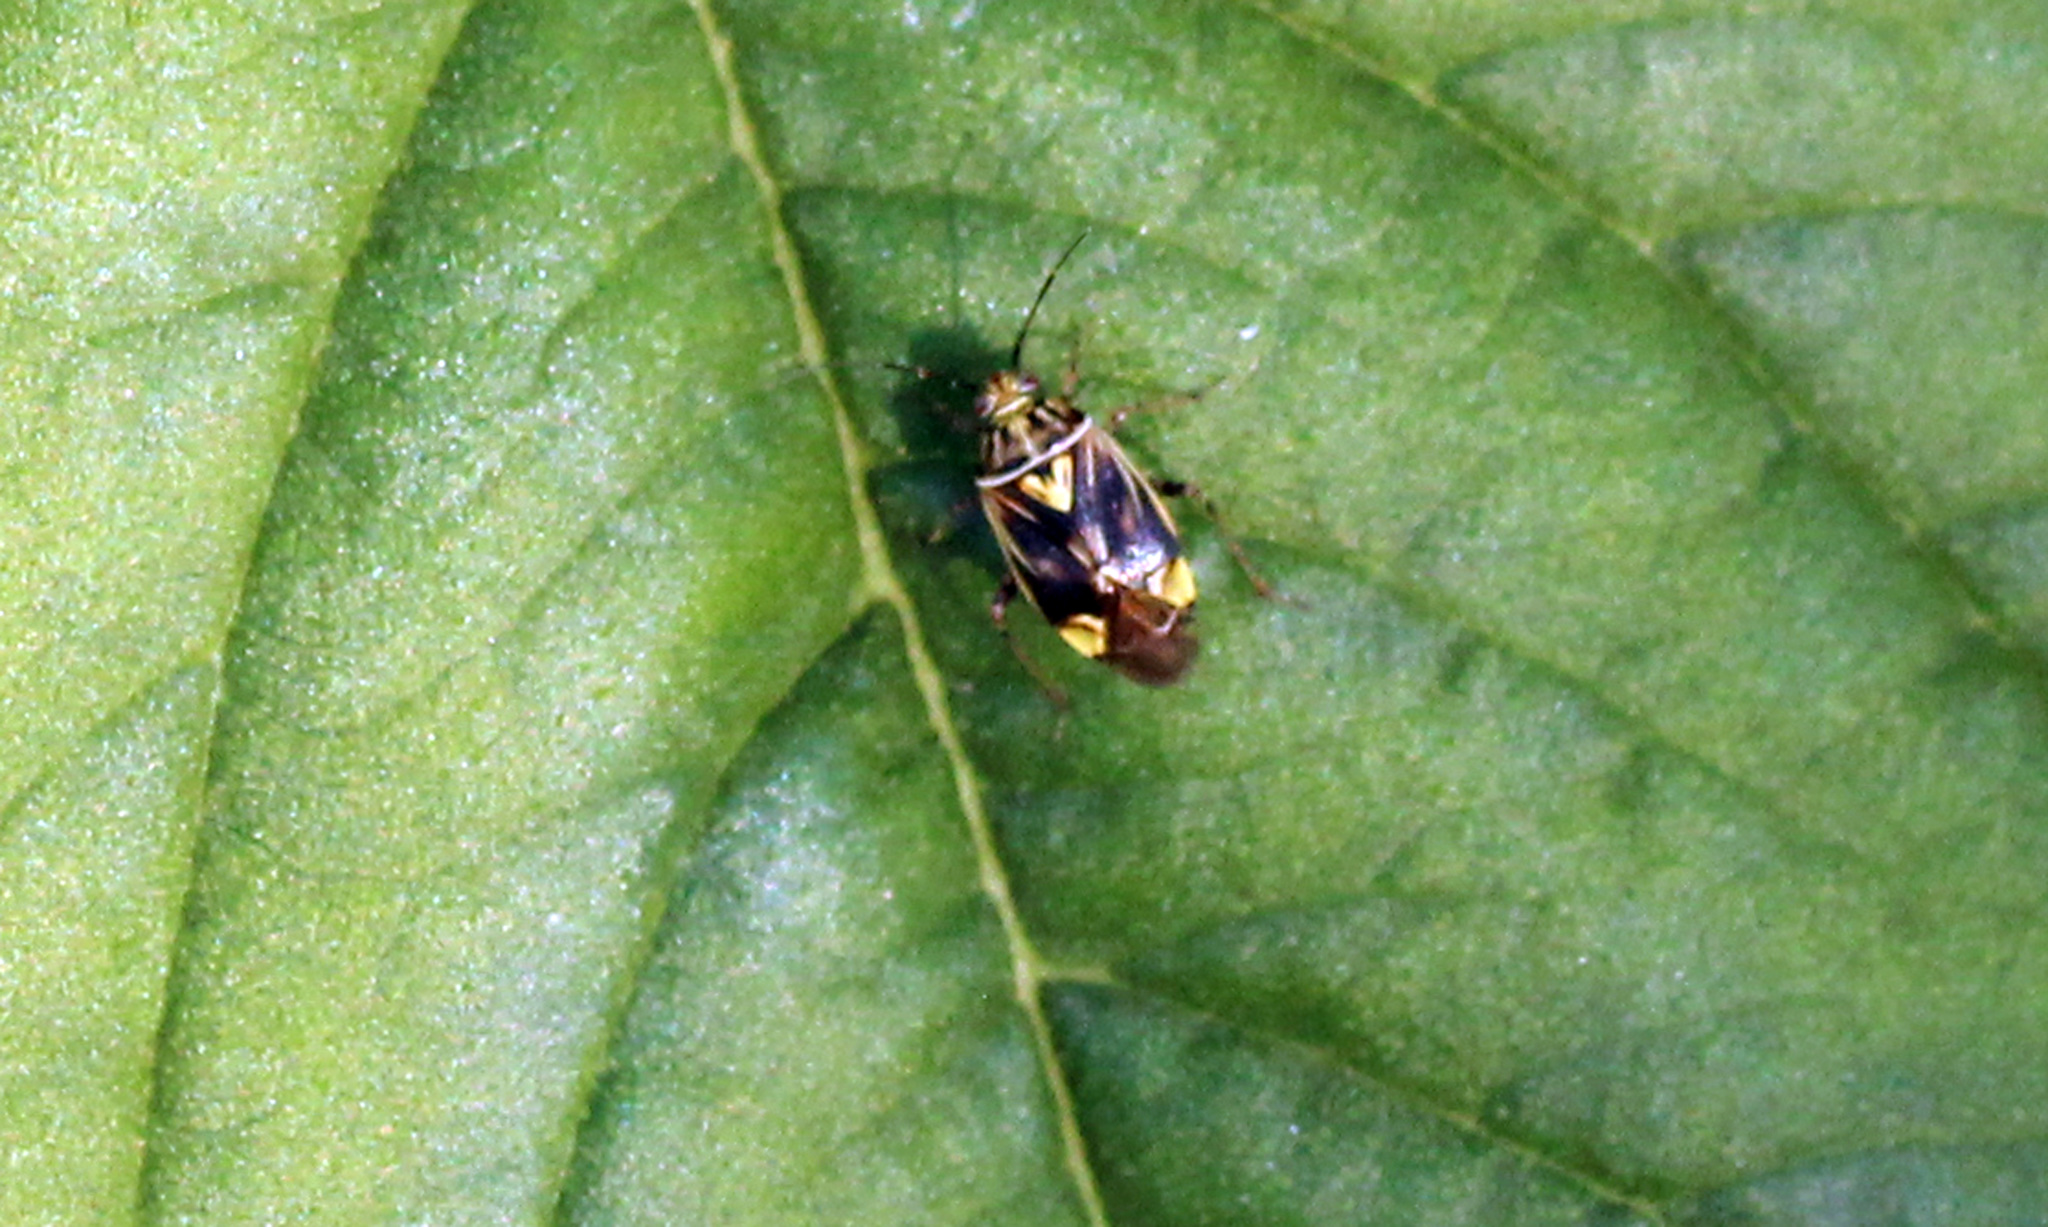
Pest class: lygus_bug